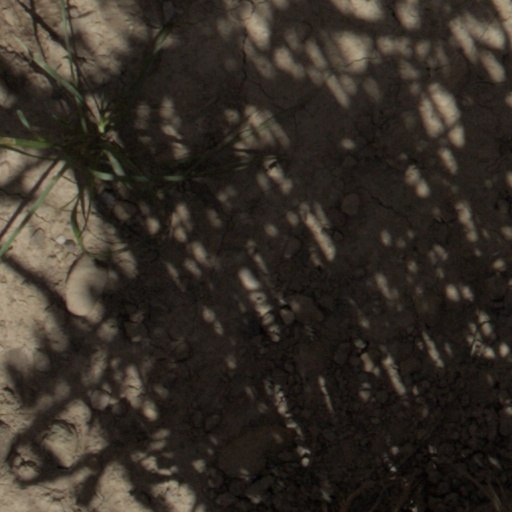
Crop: wheat